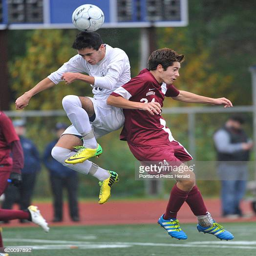
a city vs person gets a head on the ball over person